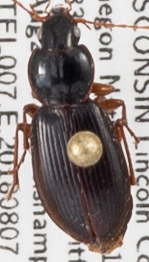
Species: Synuchus impunctatus
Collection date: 2018-08-07
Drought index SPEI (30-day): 0.48
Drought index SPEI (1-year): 0.142
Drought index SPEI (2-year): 2.01